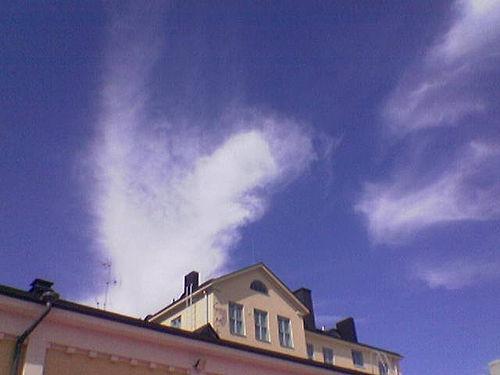
Weather: sun or clear